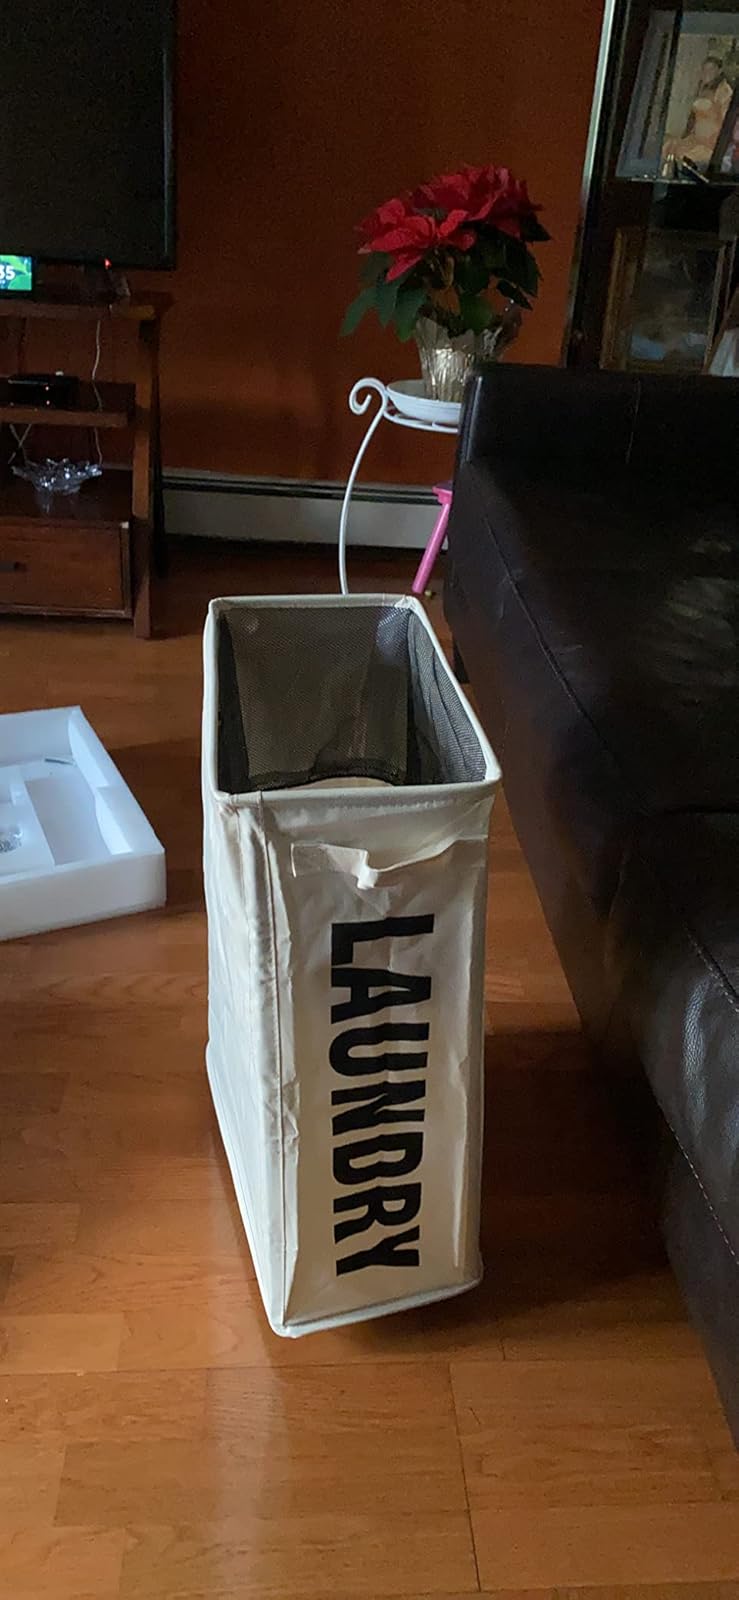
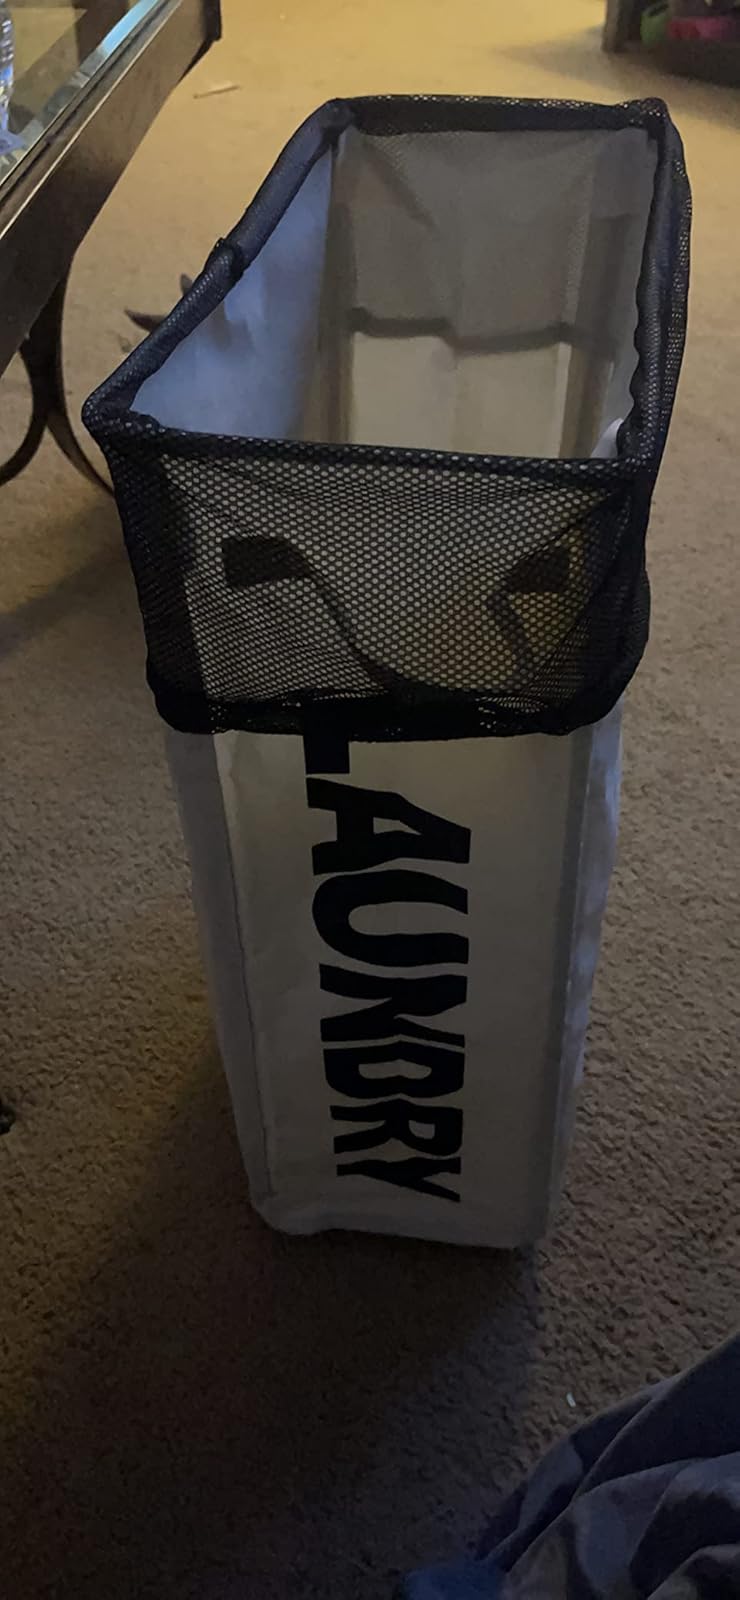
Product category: items_hamper
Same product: yes